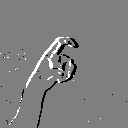
ASL letter: x